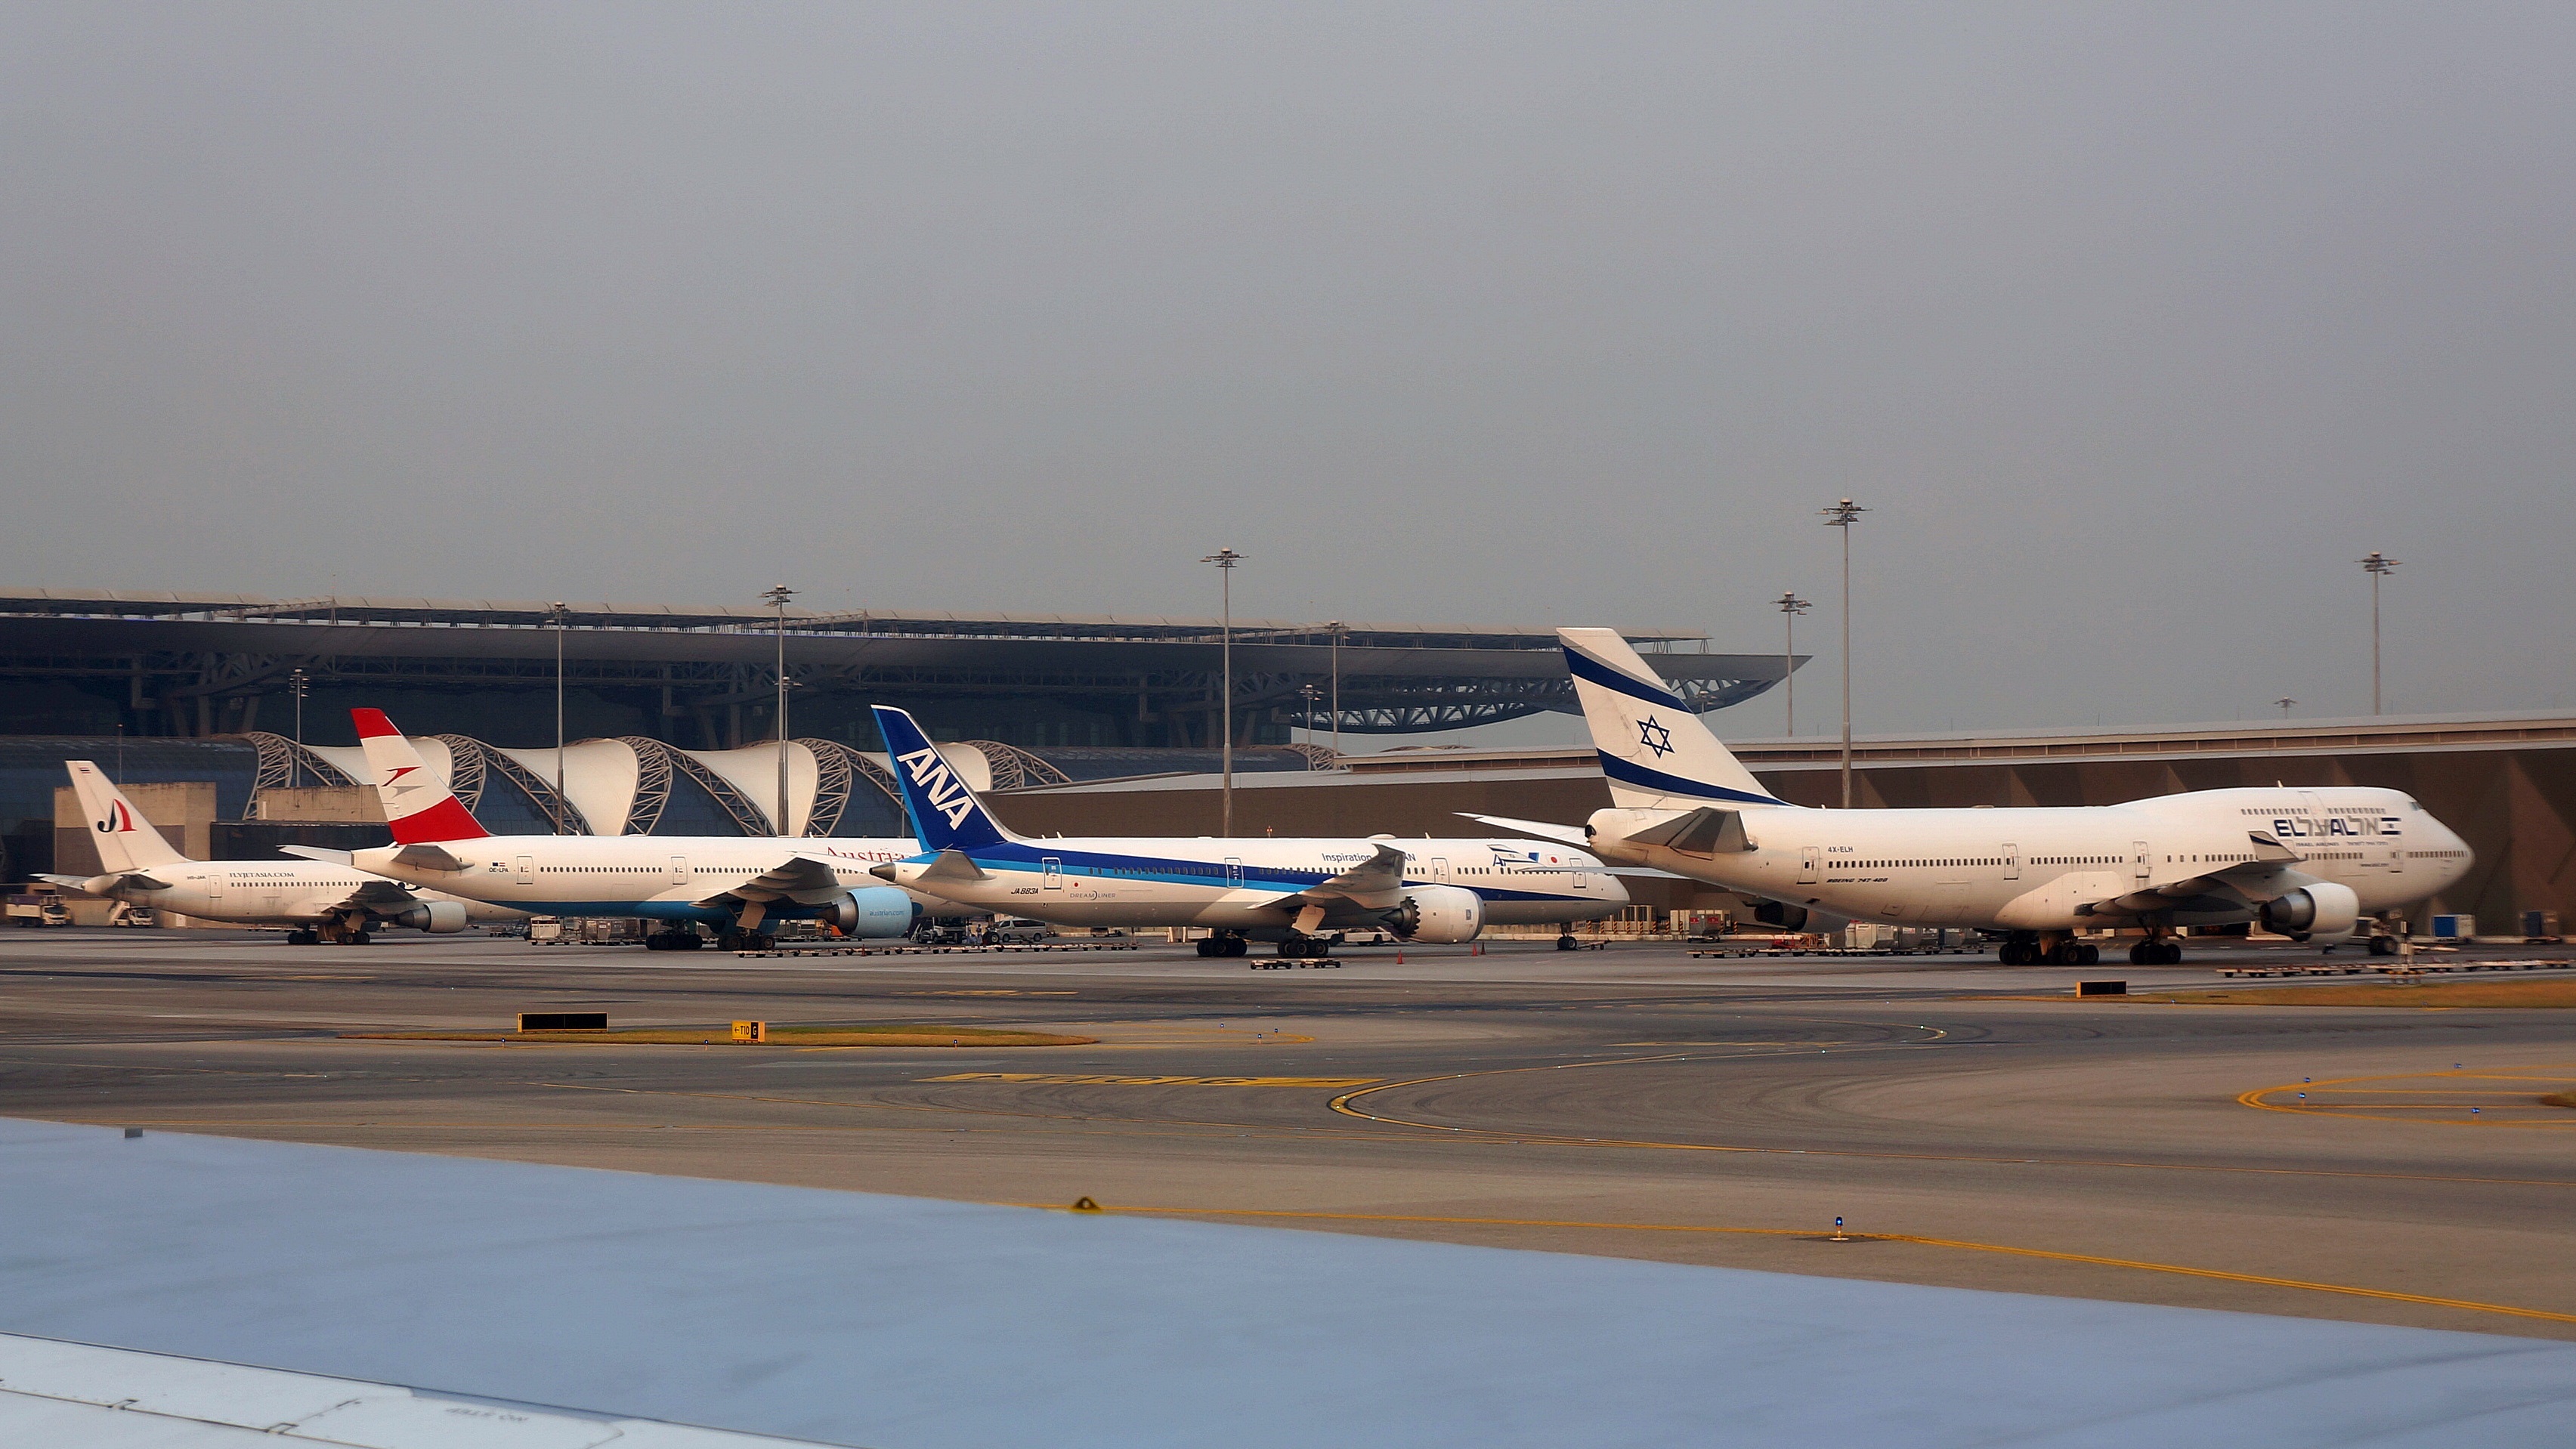
parking, airport, airplane, aircraft, vehicle, airline, aviation, flight, infrastructure, airliner, bangkok, boeing, 777, takeoff, 747, dreamliner, 787, air transport, air force, jet aircraft, boeing 777, boeing 747, boeing 767, air travel, atmosphere of earth, wide body aircraft, narrow body aircraft, airport apron